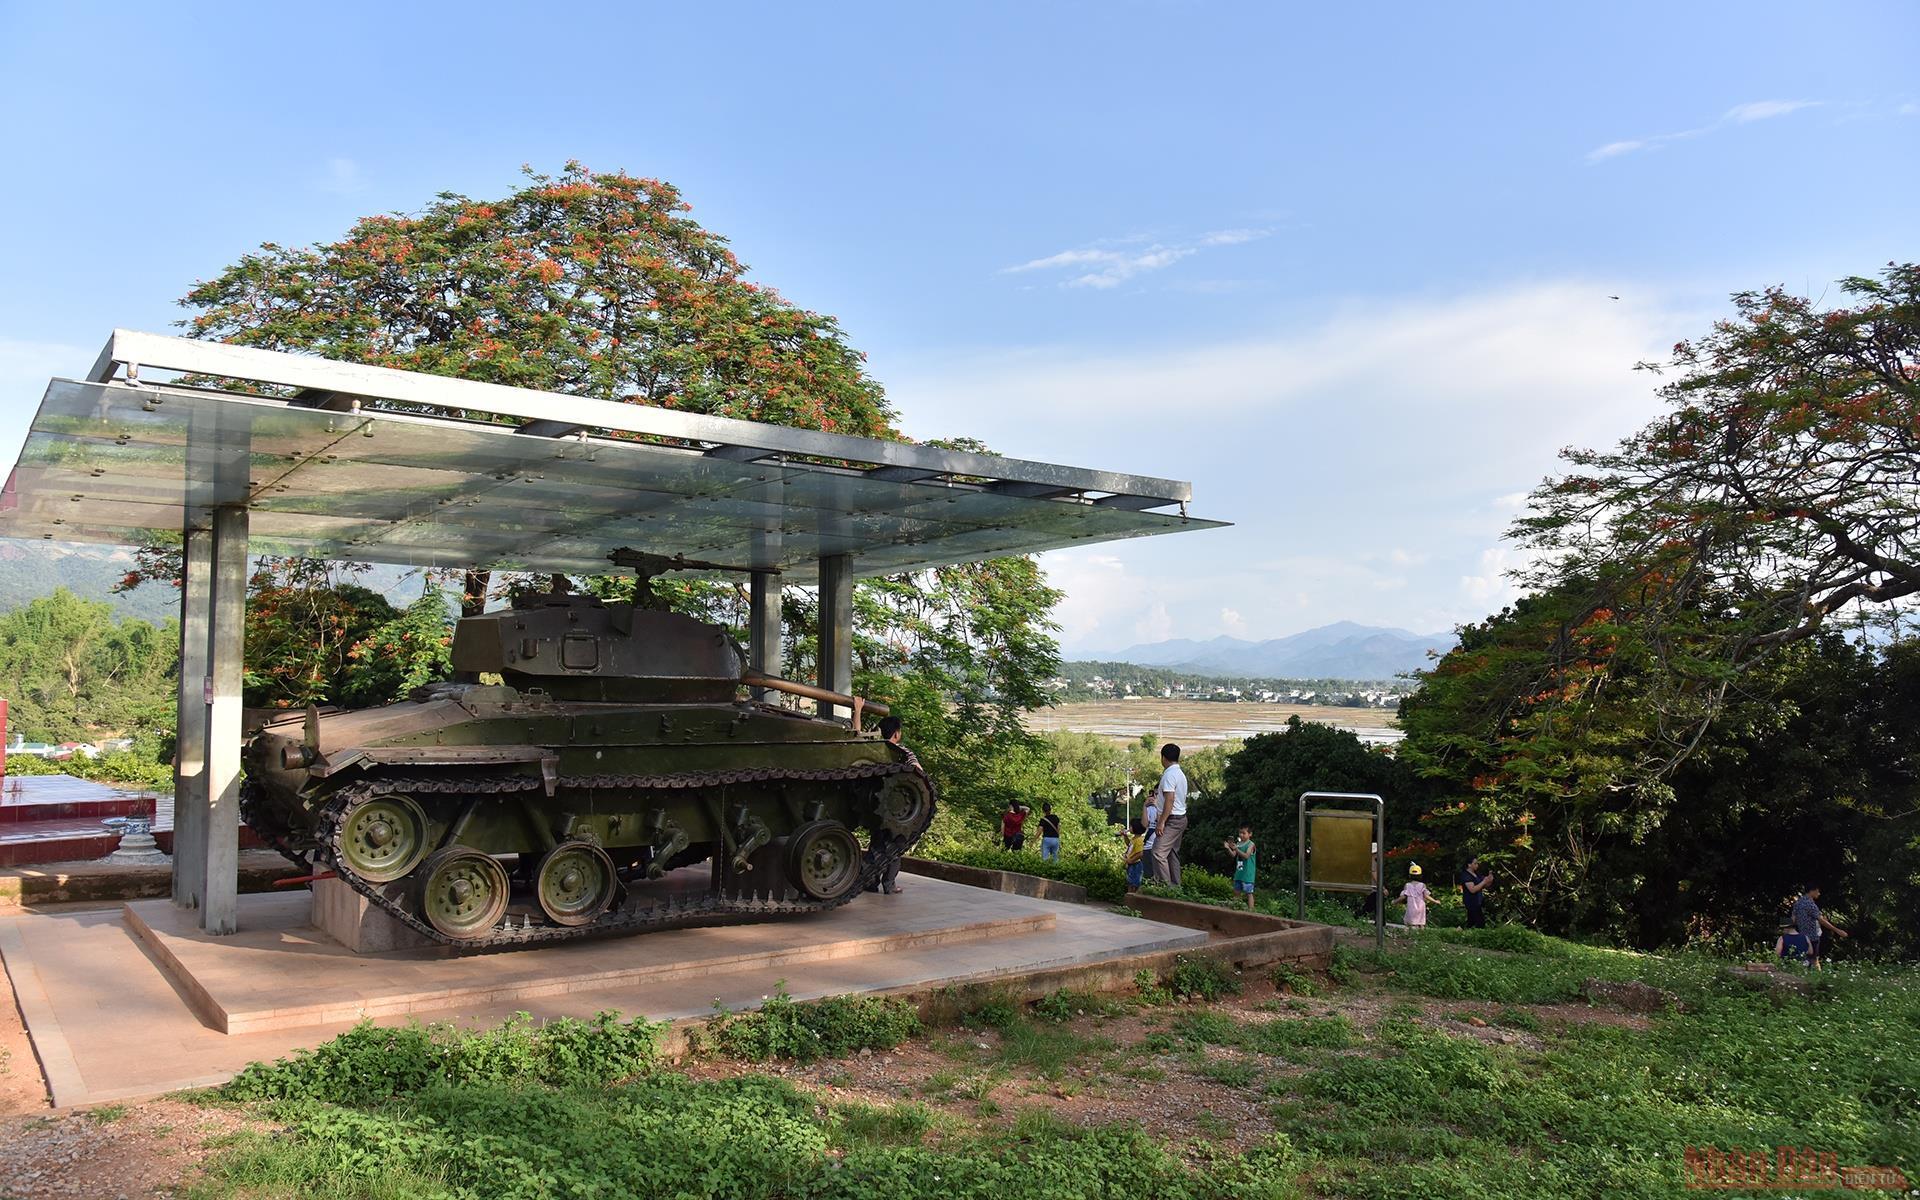
có một cái bảng hiệu ở gần khu vực trưng bày xe tăng